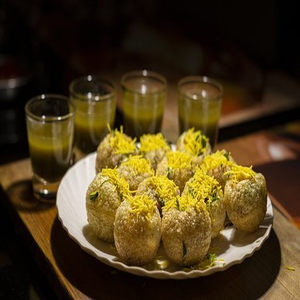
Dish: panipuri